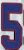
Number: 5